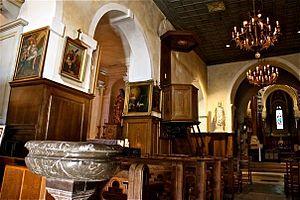
ancienne nef d'Ars
Ars-sur-Formans est une commune française située dans le département de l'Ain en région Auvergne-Rhône-Alpes. Ce village a eu pour curé Jean-Marie Vianney, le « saint curé d'Ars ».